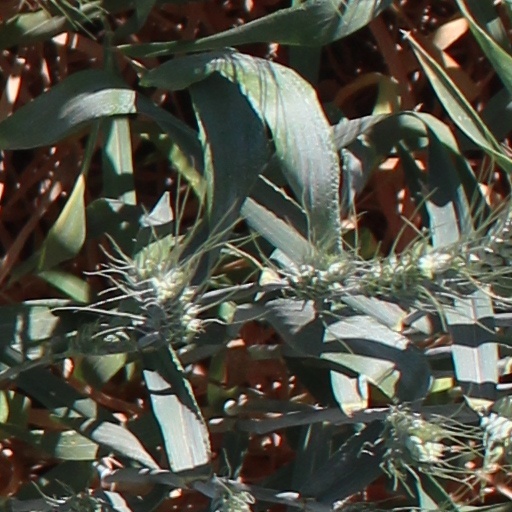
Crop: wheat